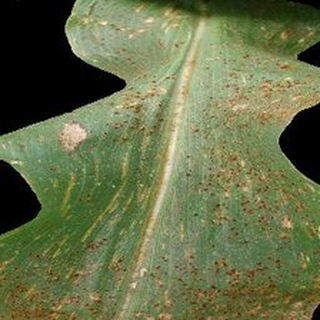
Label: corn_common_rust